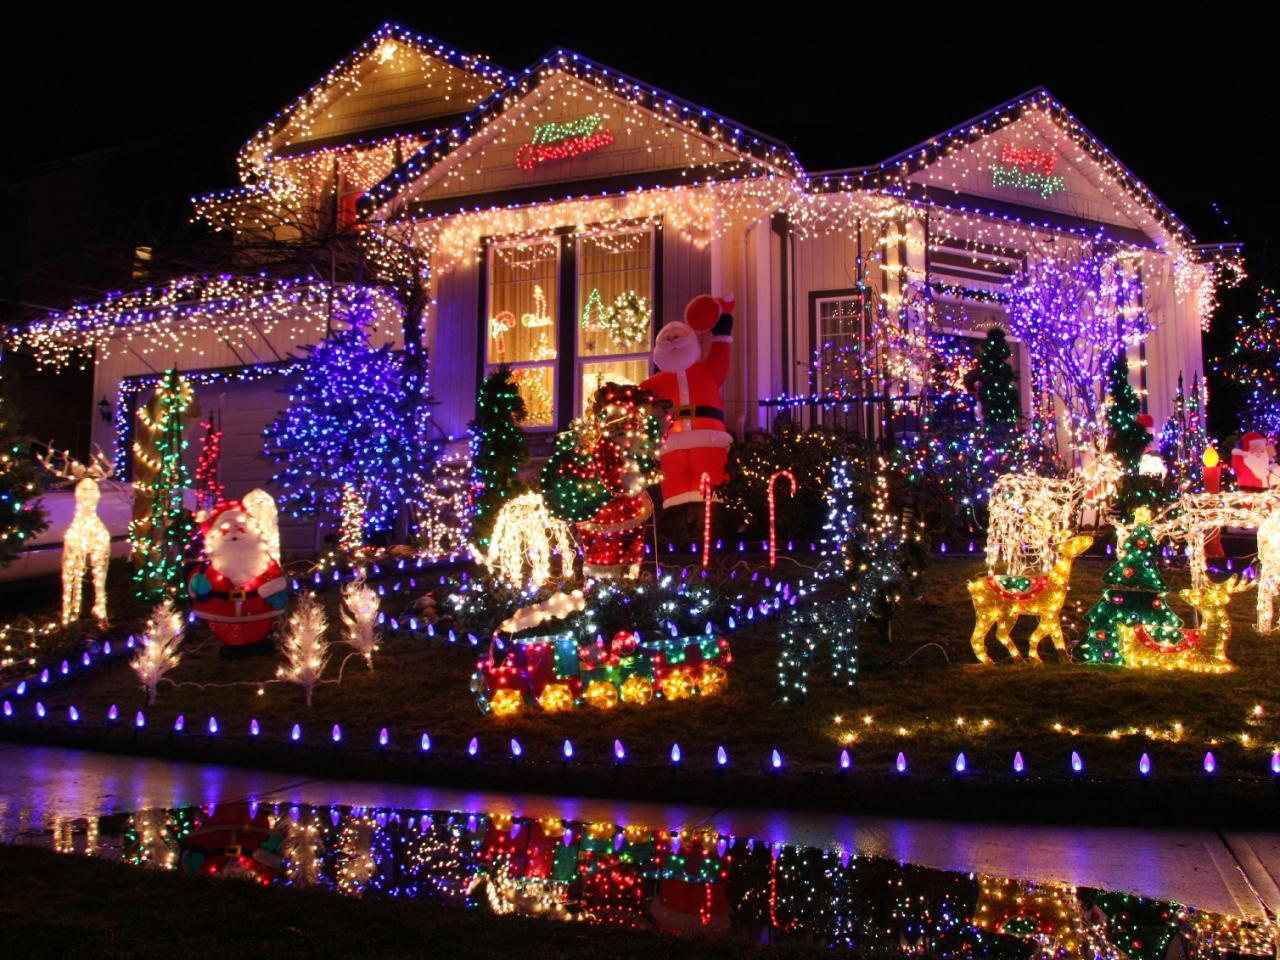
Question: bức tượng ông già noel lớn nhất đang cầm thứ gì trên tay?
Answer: bức tượng đang cầm một túi quà trên tay